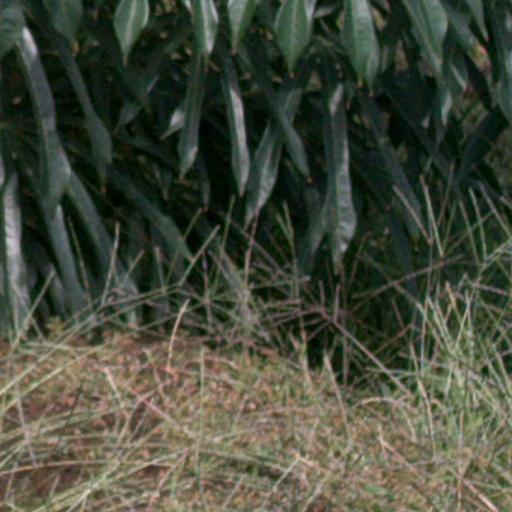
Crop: cassava